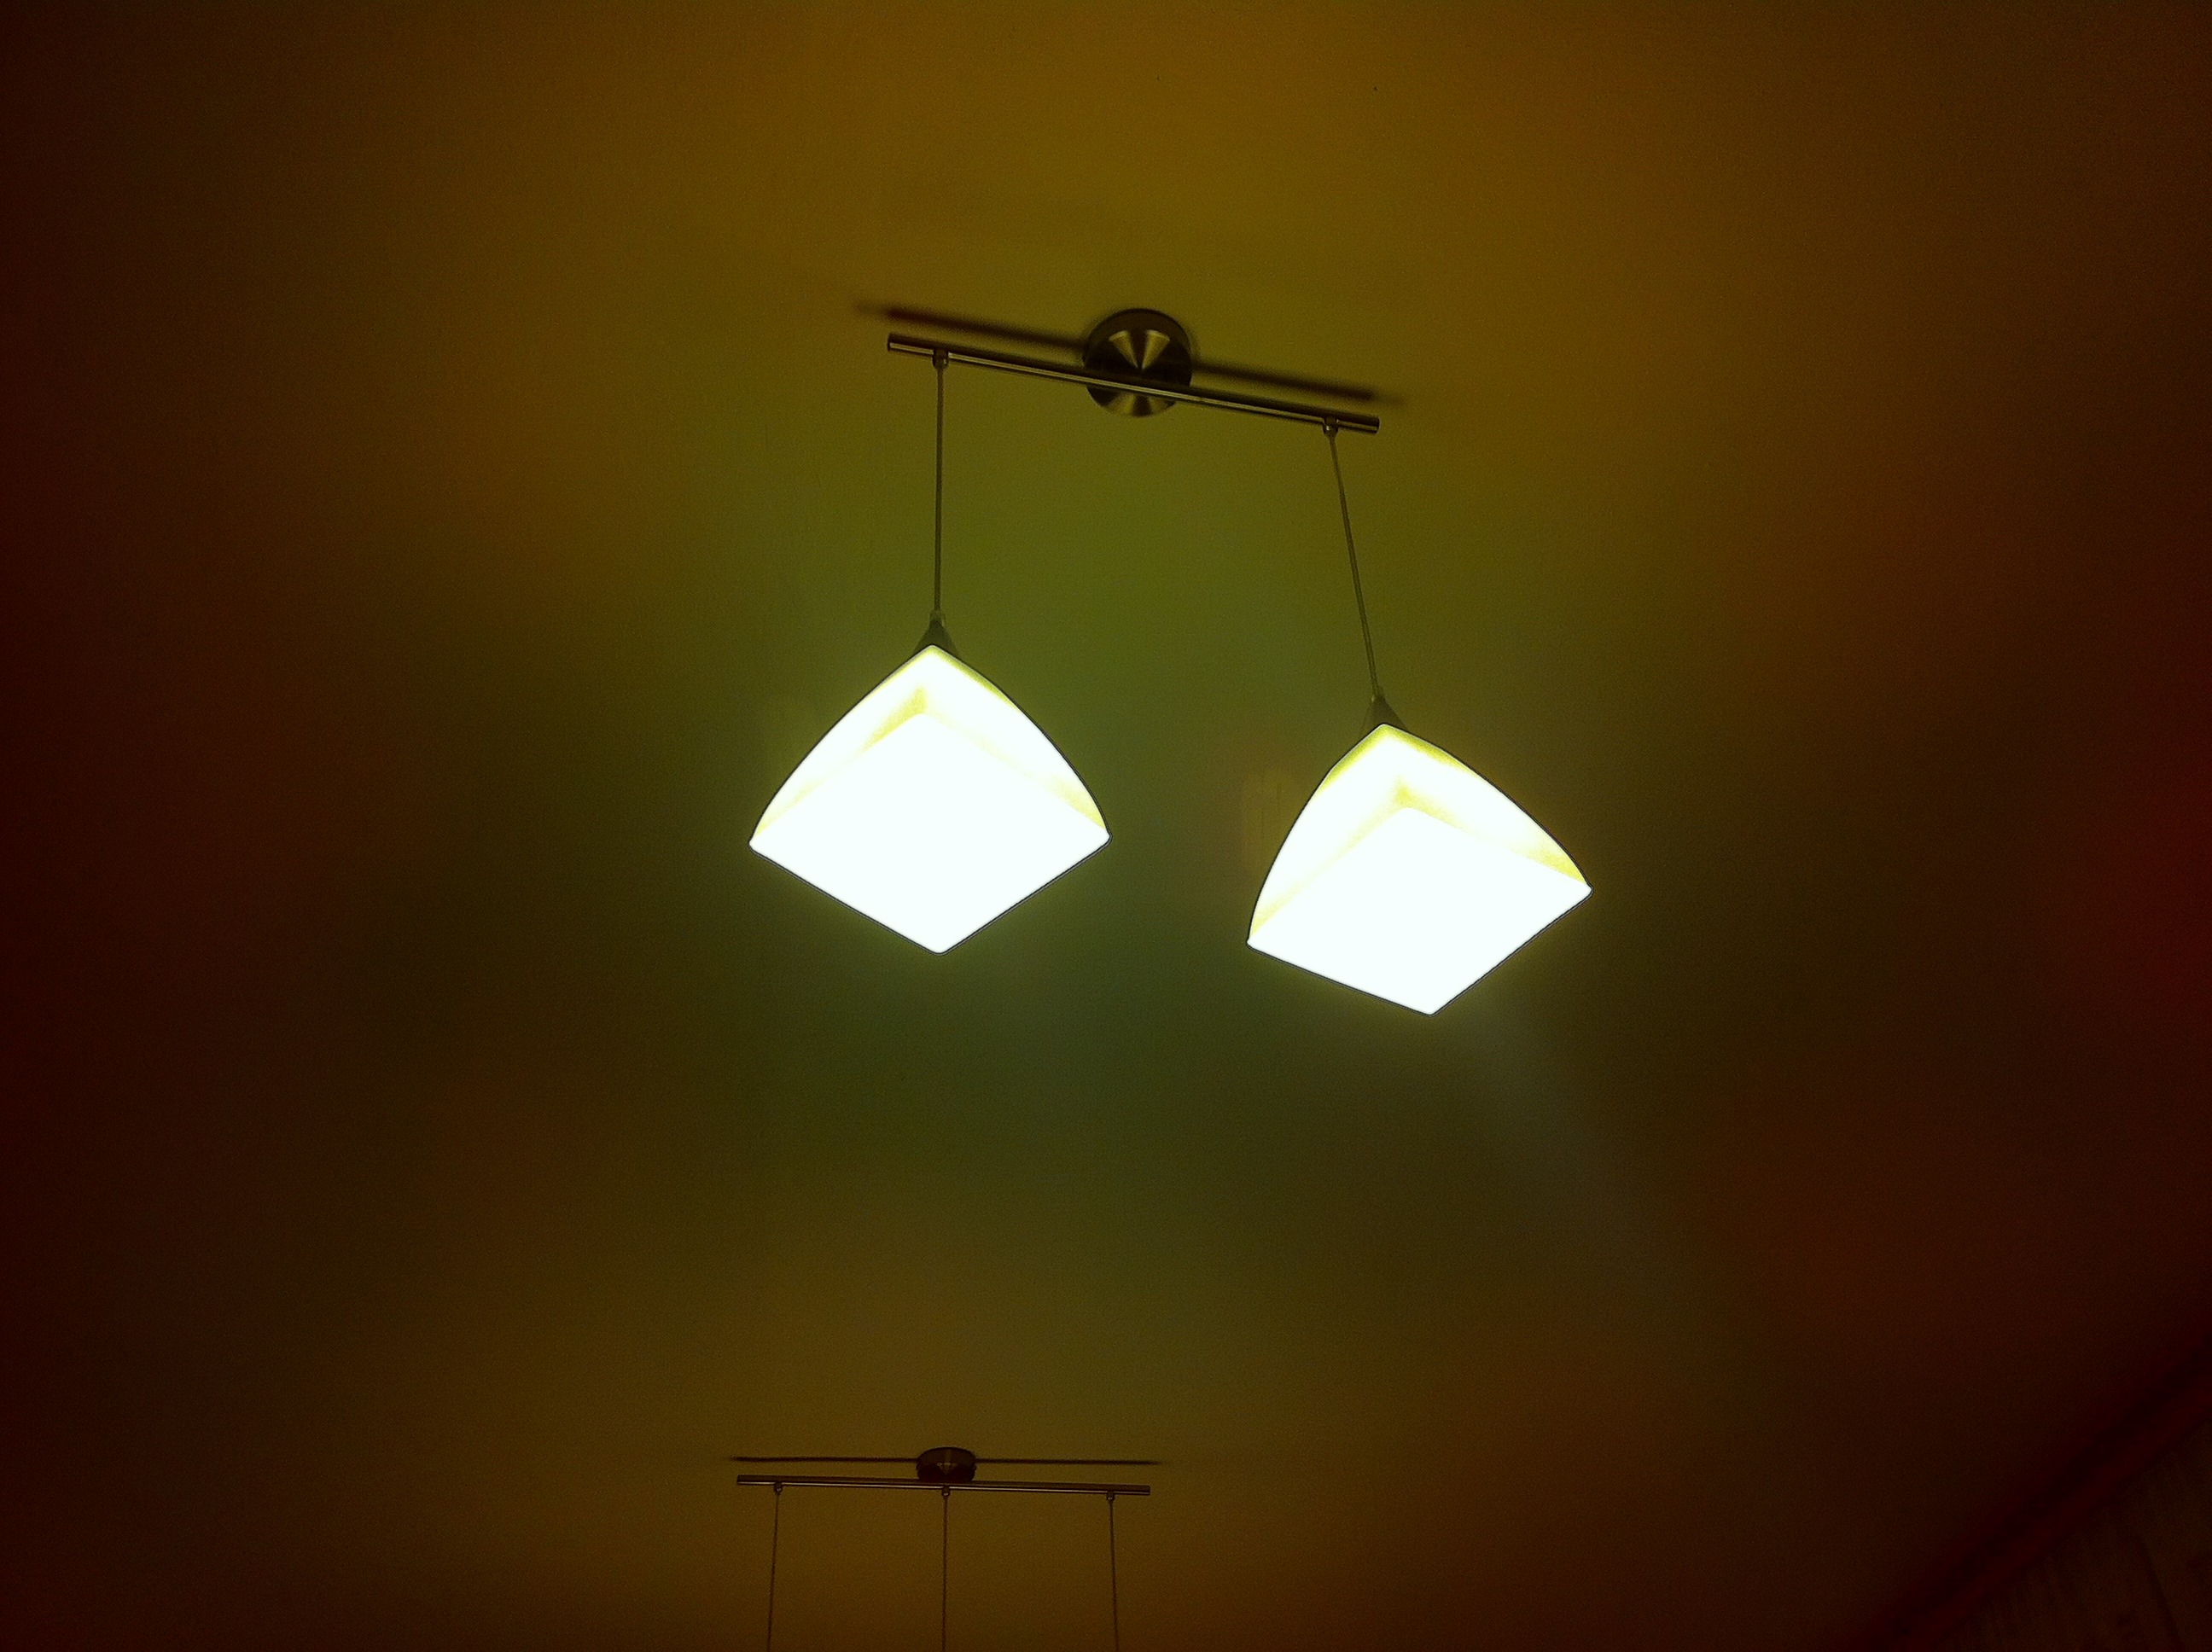
light, white, ceiling, living room, street light, lamp, yellow, lighting, circle, lamps, light fixture, shape, incandescent light bulb